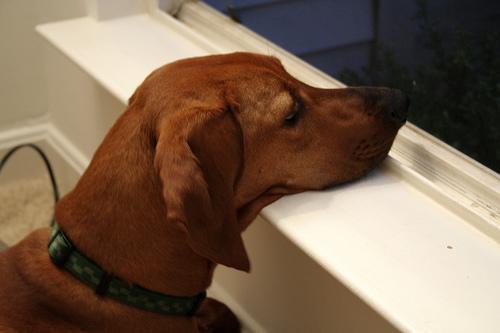
redbone